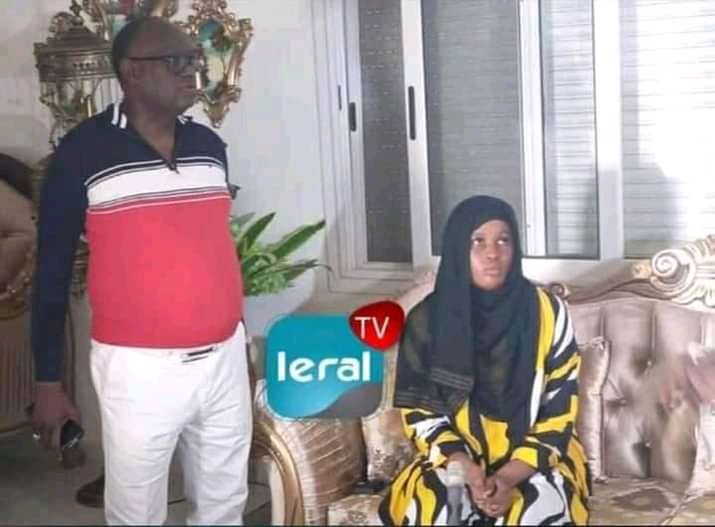
Waaw lii de ab nataal la book. Mel na ne maa ngi ciy gis ku nuy wax Aji Saar ak Mustafaa. Ñu bind si leeral tv. Ëe Mustafaa mu ngi taxaw noonu Aji Saar mu ngi toog daldi musóoru benn musóor bu xonq muuraay bu ñuul book, toog ci ab toogu. Mel na ne daal ñoom ñaar am na lu nuy xool.